The Young Stranger

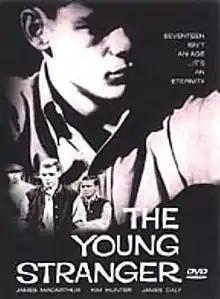
Theatrical poster

The Young Stranger is a 1957 low-budget drama film, the directorial debut of John Frankenheimer. Starring Academy Award winning actress Kim Hunter and James MacArthur, it was based on the teleplay "Deal a Blow" by Robert Dozier.